2020 Coke Zero Sugar 400

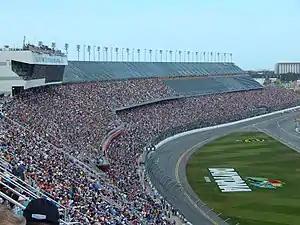
Daytona International Speedway, the site of the race.

The race was held at Daytona International Speedway, a race track located in Daytona Beach, Florida, United States. Since opening in 1959, the track is the home of the Daytona 500, the most prestigious race in NASCAR. In addition to NASCAR, the track also hosts races of ARCA, AMA Superbike, USCC, SCCA, and Motocross. It features multiple layouts including the primary high speed tri-oval, a sports car course, a motorcycle course, and a karting and motorcycle flat-track. The track's infield includes the Lake Lloyd, which has hosted powerboat racing. The speedway is owned and operated by International Speedway Corporation.